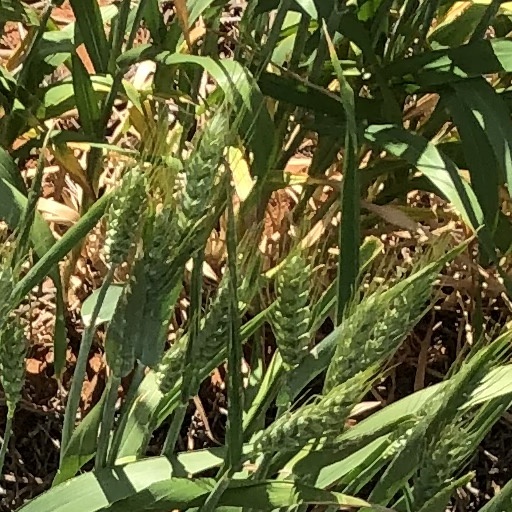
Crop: wheat